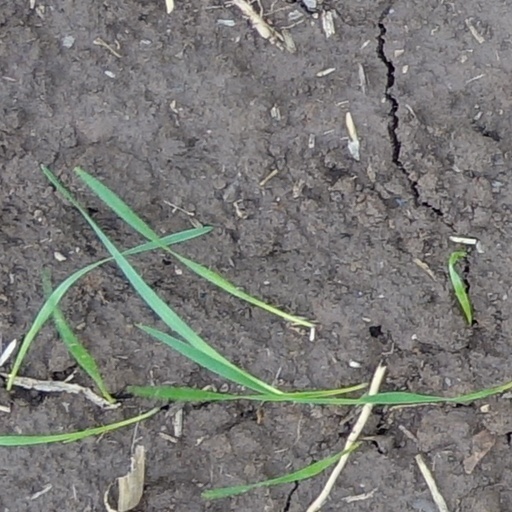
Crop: wheat